Burnham-on-Sea

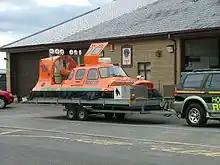
BARB rescue hovercraft"Spirit of Lelaina"

Burnham-on-Sea is notable for its beach and mudflats, the danger they pose to individuals and shipping, and the efforts to which locals have gone in defending their town and preventing loss of life. Burnham is close to the estuary of the River Parrett where it flows into the Bristol Channel, which has the second highest tidal range in the world. At , it is second only to the Bay of Fundy in Eastern Canada.